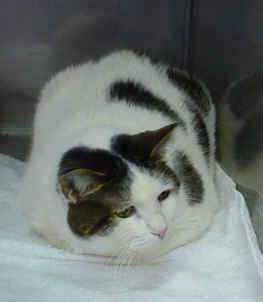
cat